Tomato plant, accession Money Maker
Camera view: tilt-top (135 deg); turntable rotation: 90 degrees
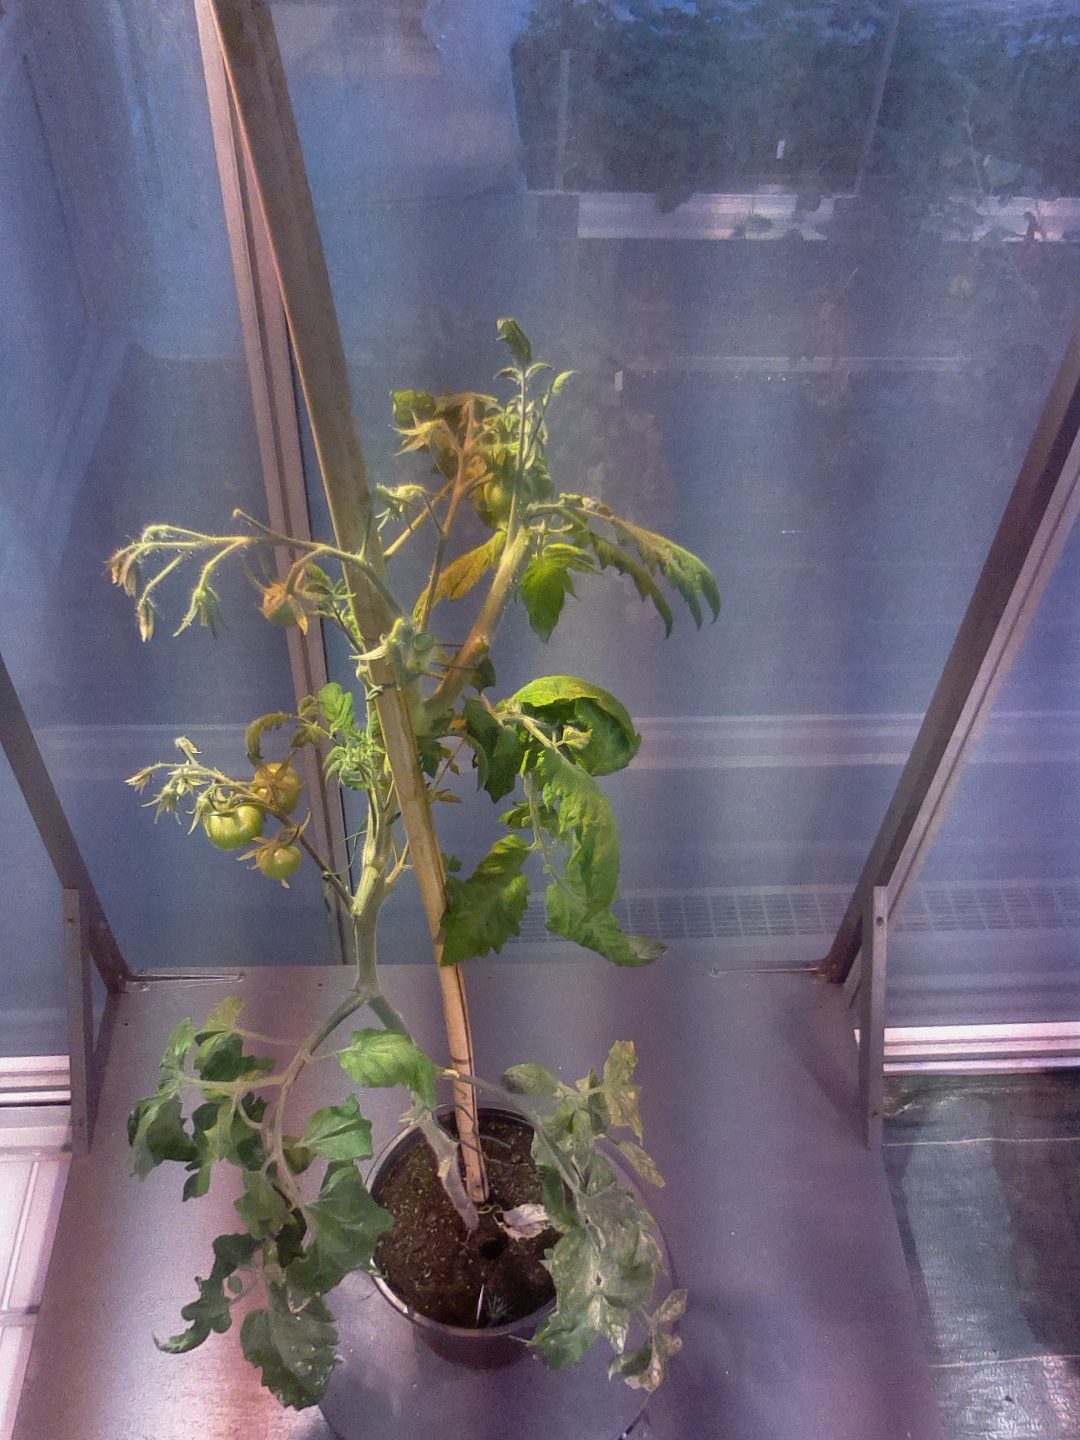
BBCH growth stage 75: 50%-60% of final fruit size